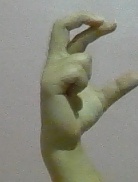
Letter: thal